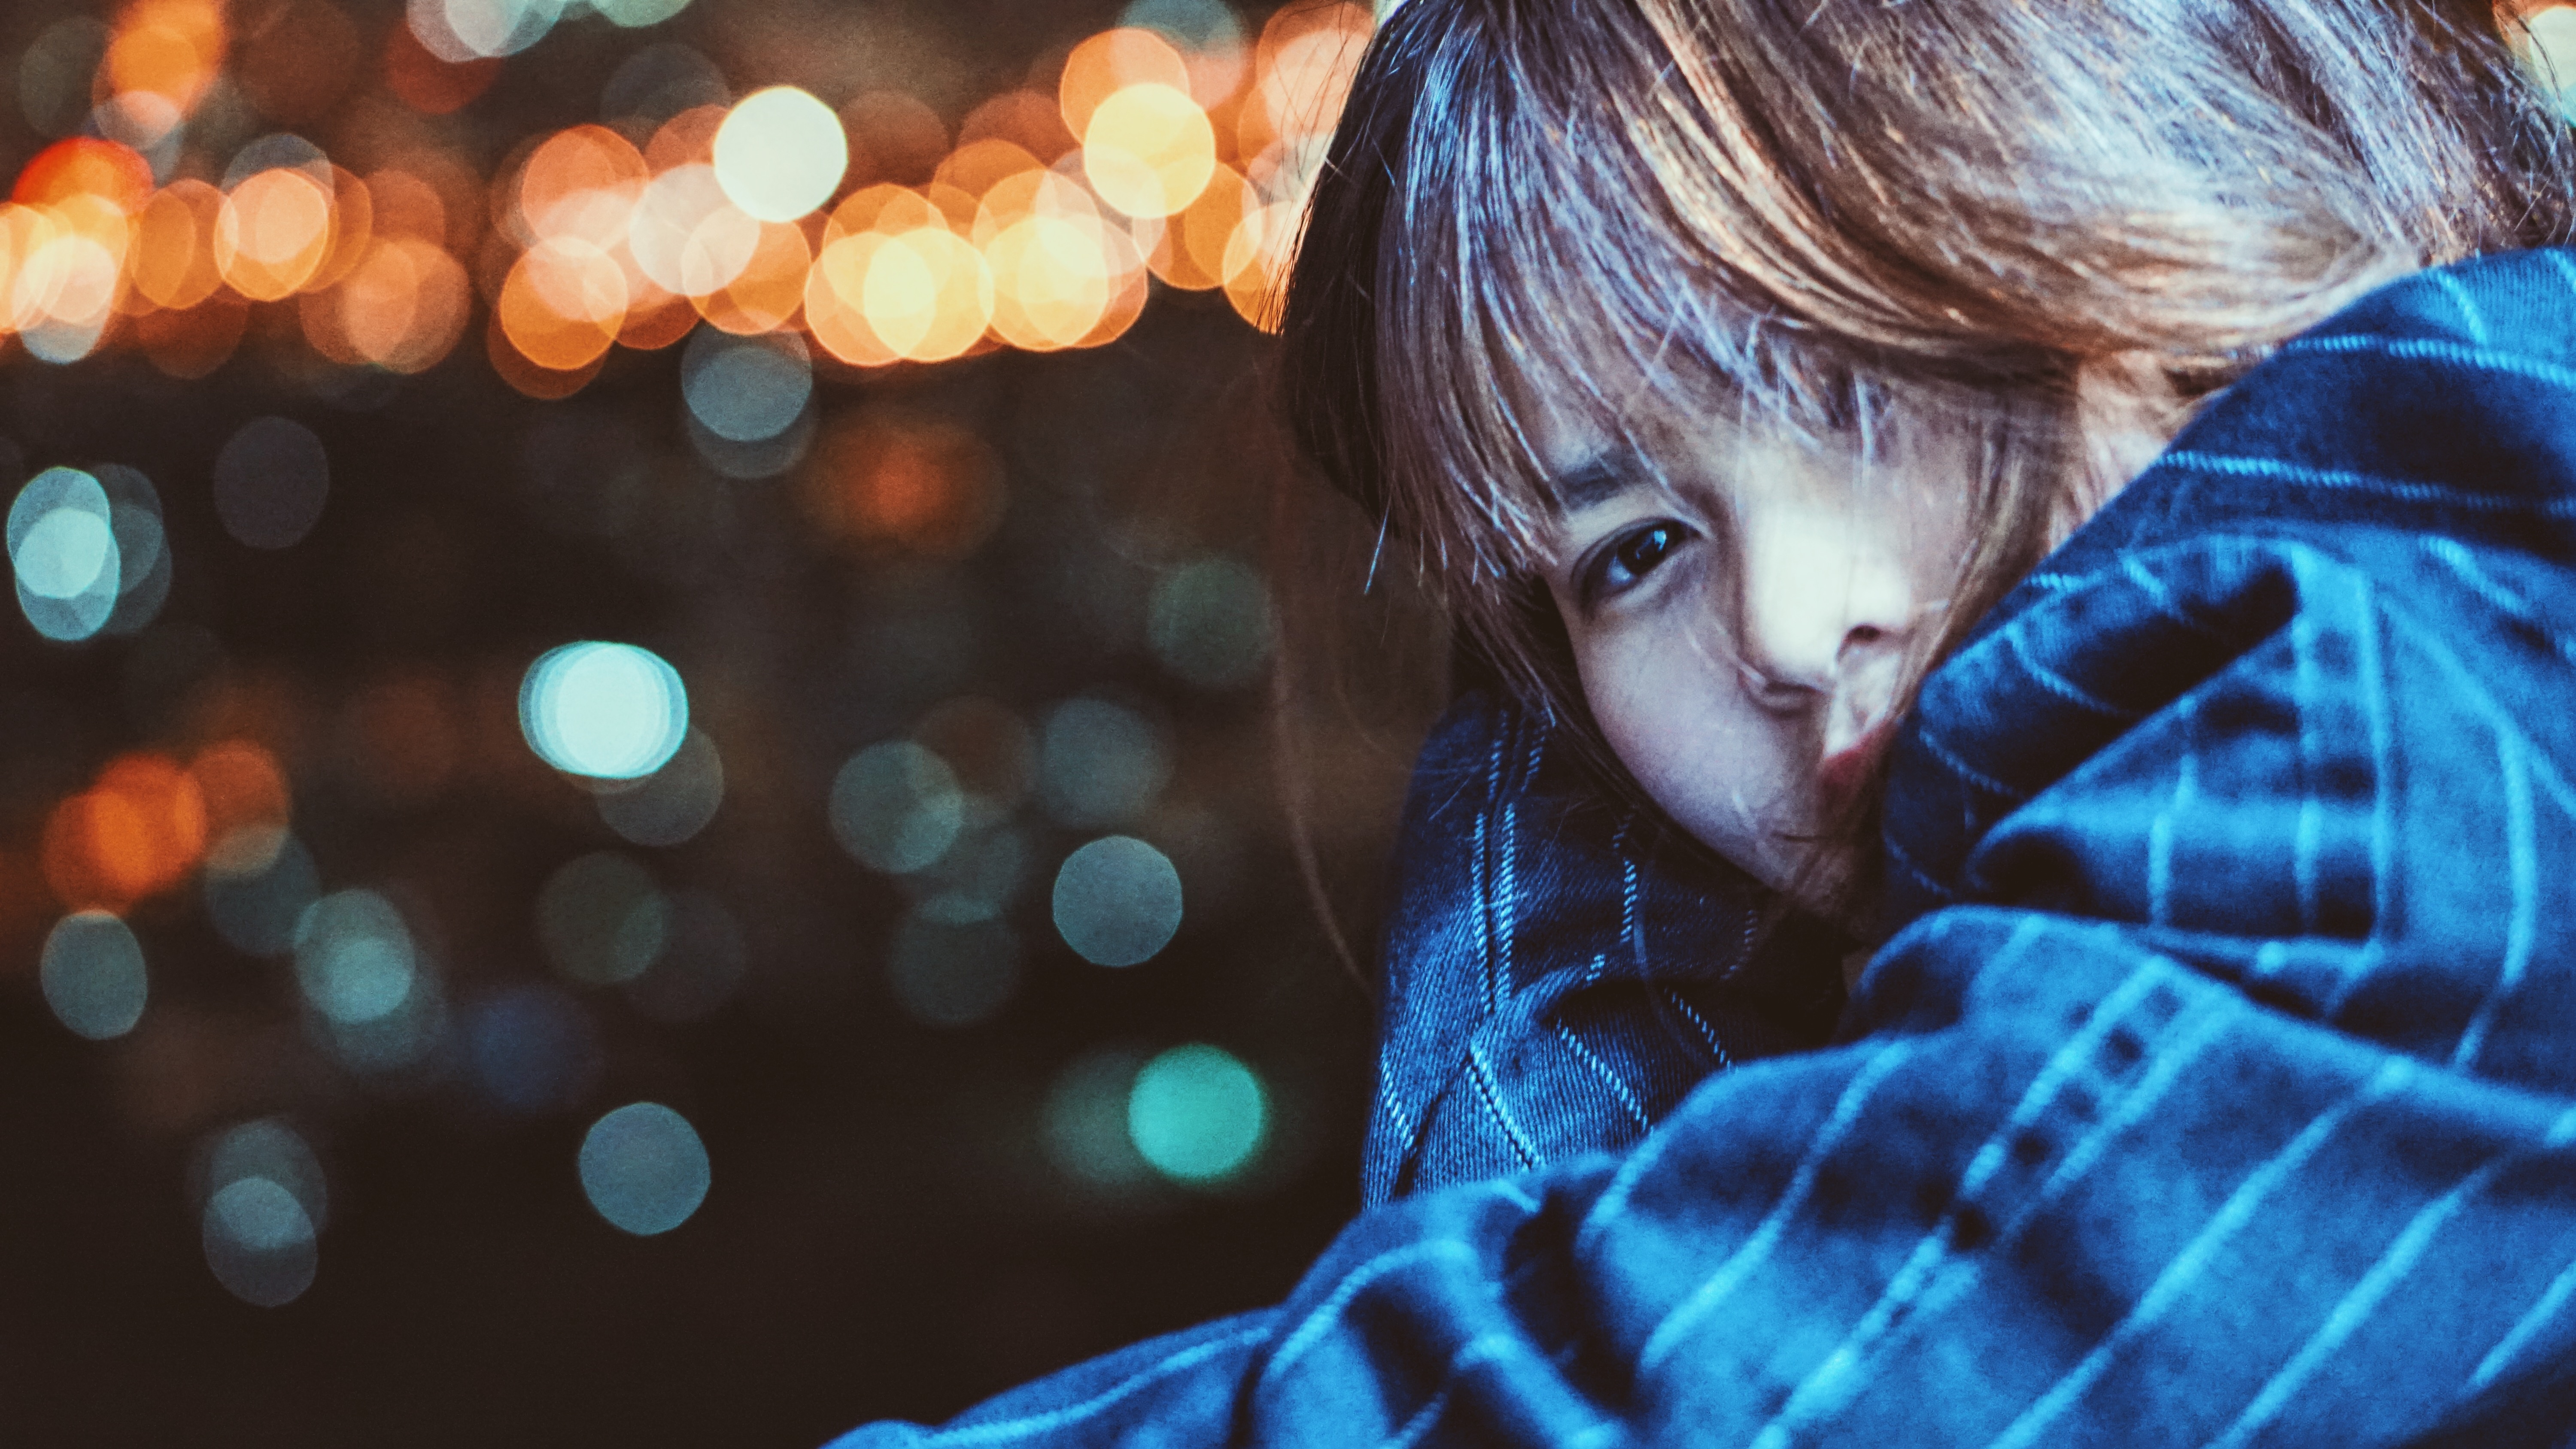
light, color, blue, eye, organ